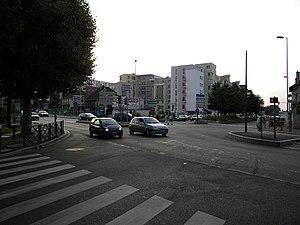
Le boulevard Gabriel-Péri est une voie de communication de Rosny-sous-Bois. Il suit le tracé de la route nationale 302.